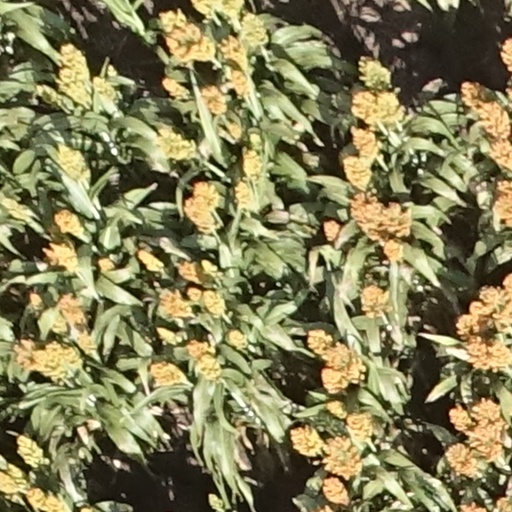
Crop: sorghum